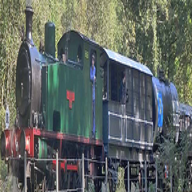
Vehicle type: Trains